Lal Bal Pal

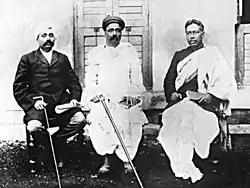
Lala Lajpat Rai of Punjab, Bal Gangadhar Tilak of Bombay, and Bipin Chandra Pal of Bengal, the triumvirate were popularly known as Lal Bal Pal, changed the political discourse of the Indian independence movement.

Lal Bal Pal (Lala Lajpat Rai, Bal Gangadhar Tilak, and Bipin Chandra Pal) were a triumvirate of assertive nationalists in British India in the early 20th century, from 1906 to 1918. They advocated the Swadeshi movement involving the boycott of all imported items and the use of Indian-made goods in 1907 during the anti-Partition agitation in Bengal which began in 1905. They were also known as the "Radicals of The Indian Independence Movement".